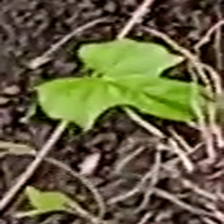
Weed species: Obscure_morning _glory(Ipomoea obscura)